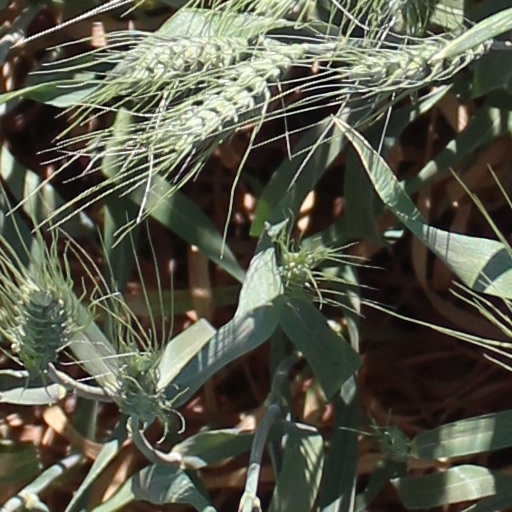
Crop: wheat